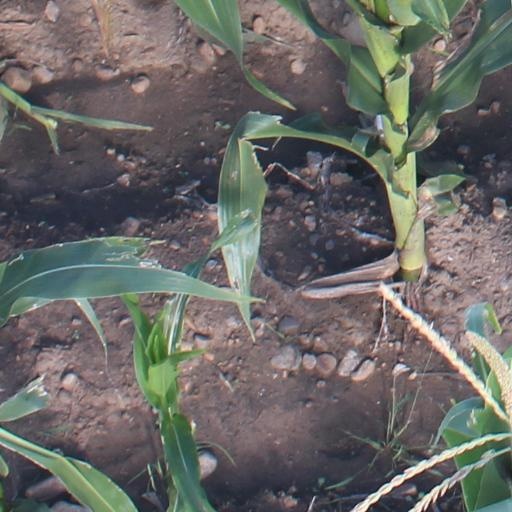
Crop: maize; corn